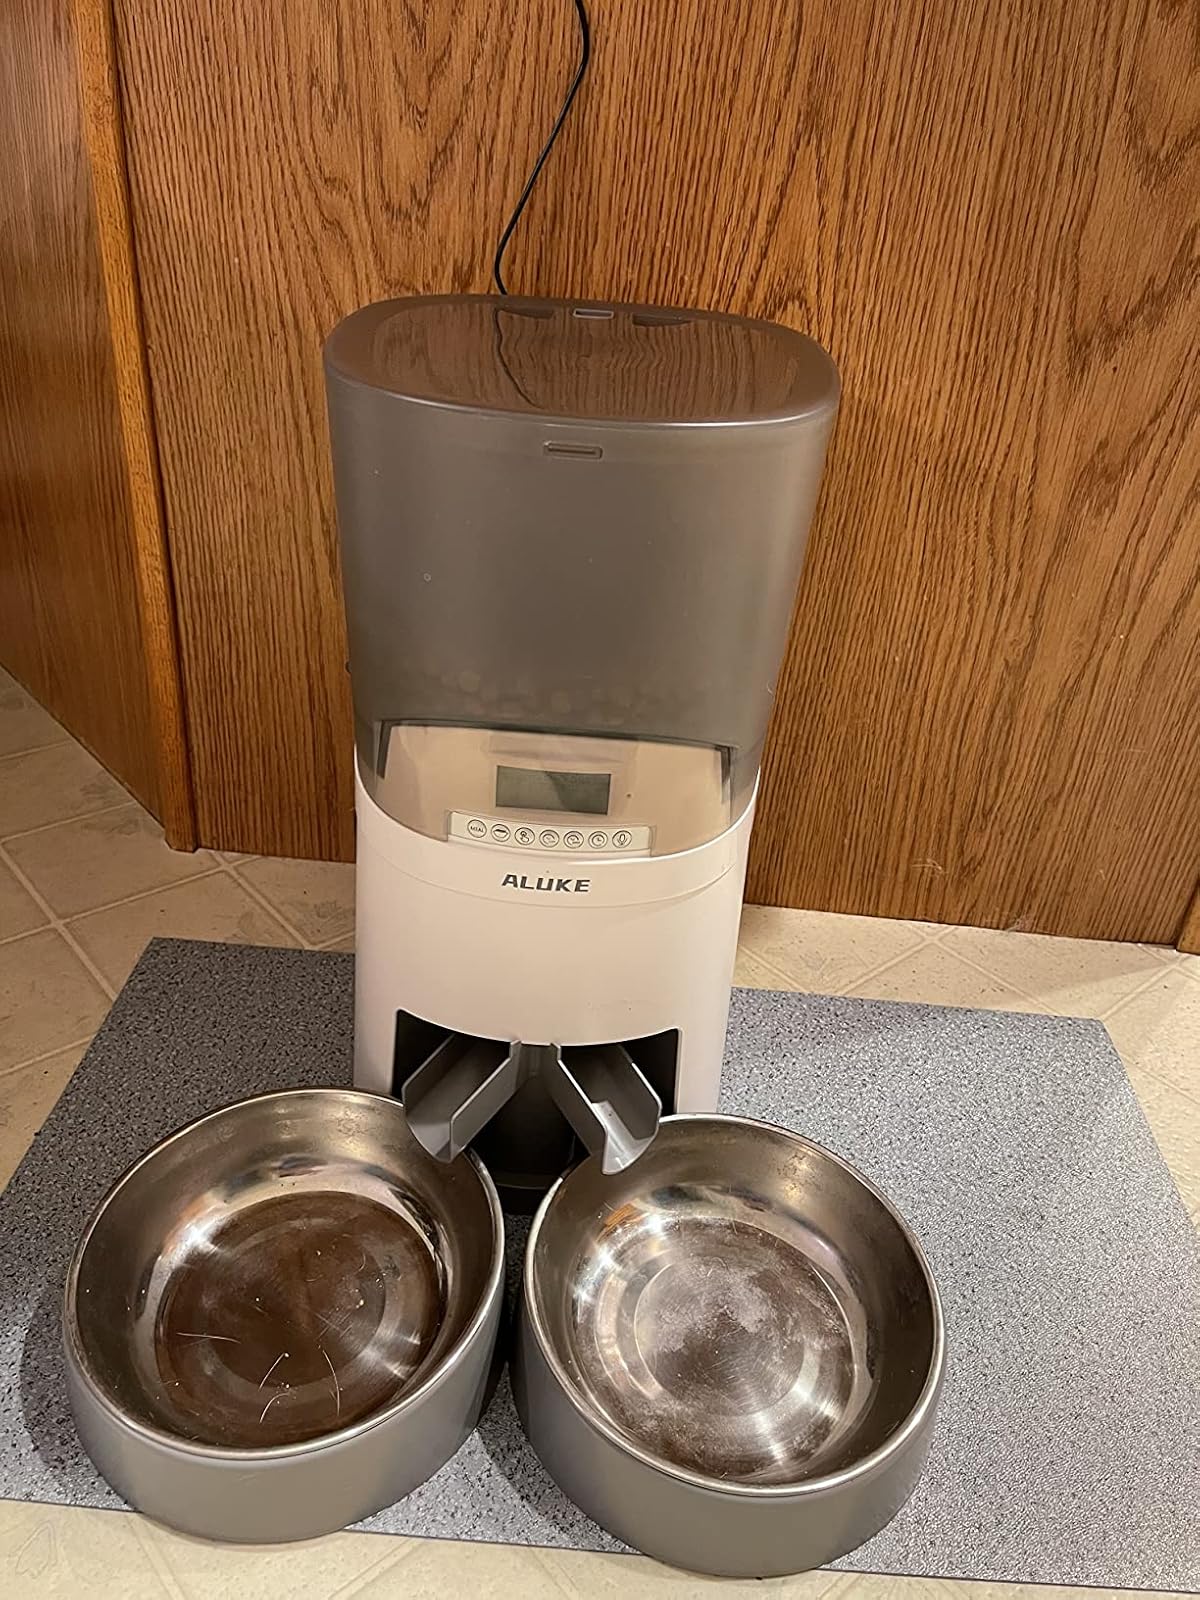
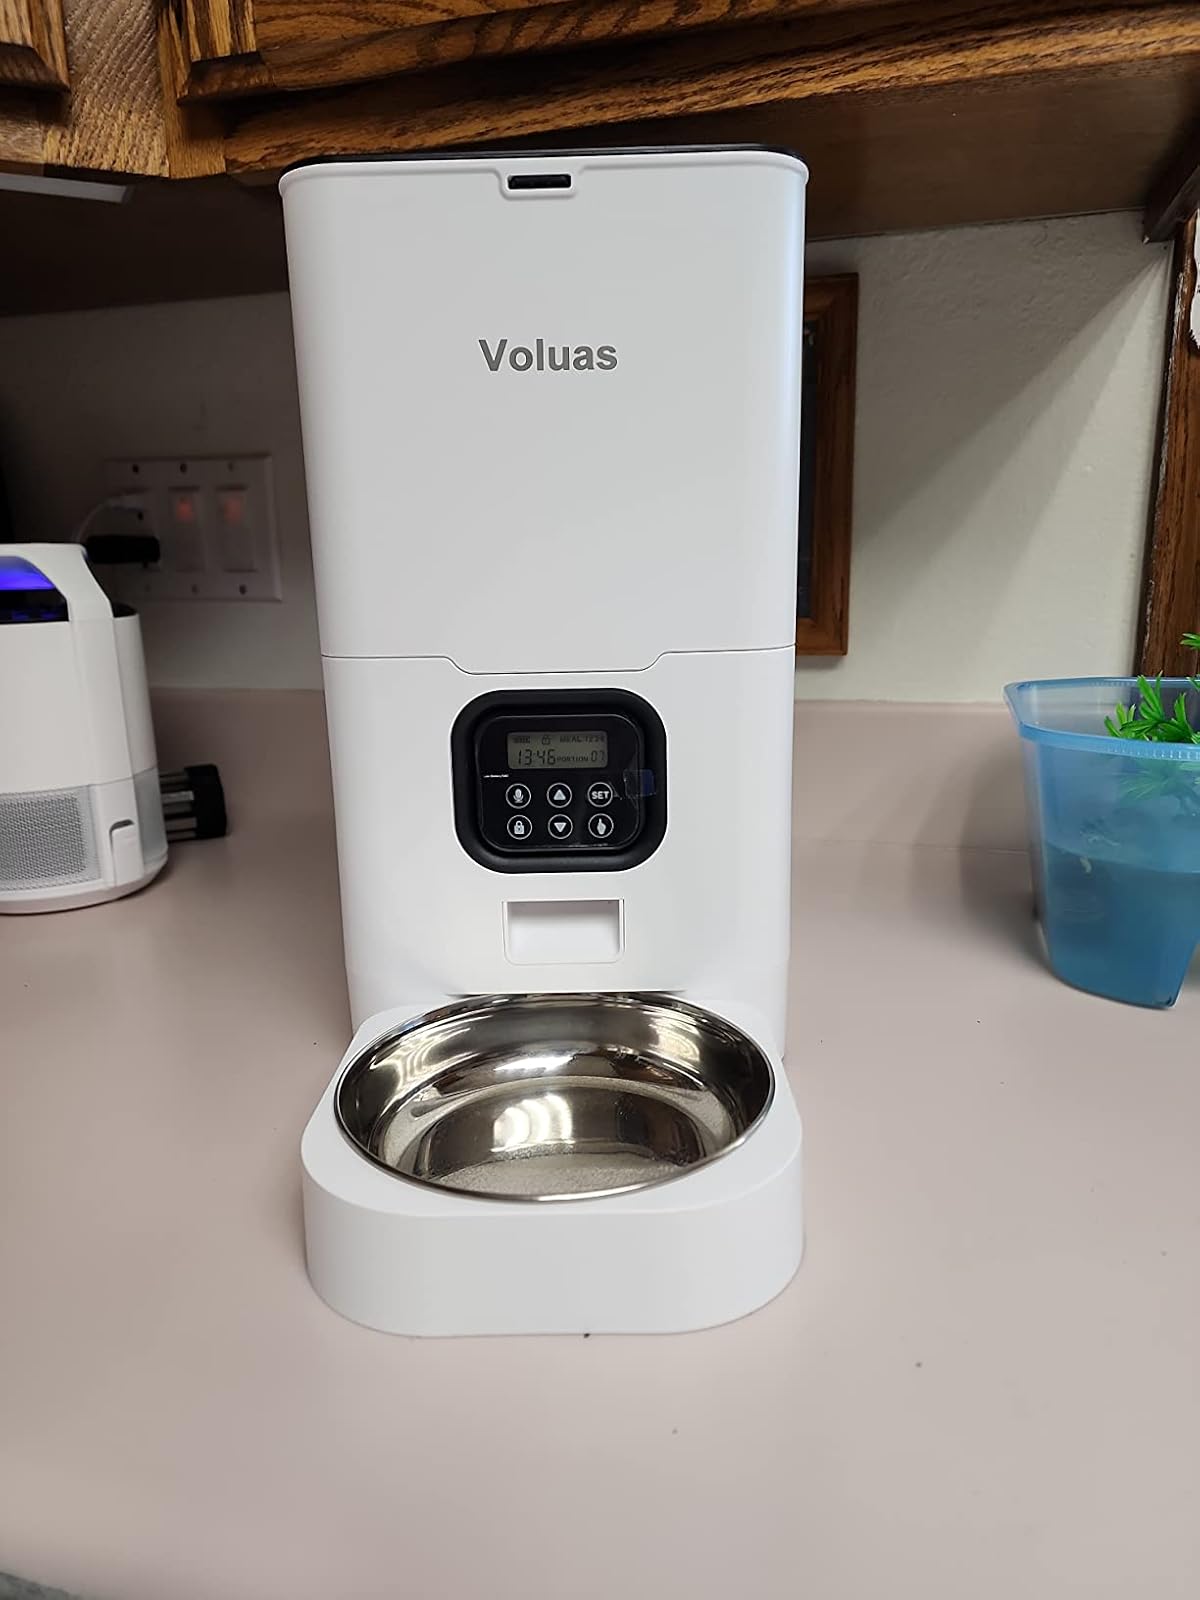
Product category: items_feeder
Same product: no